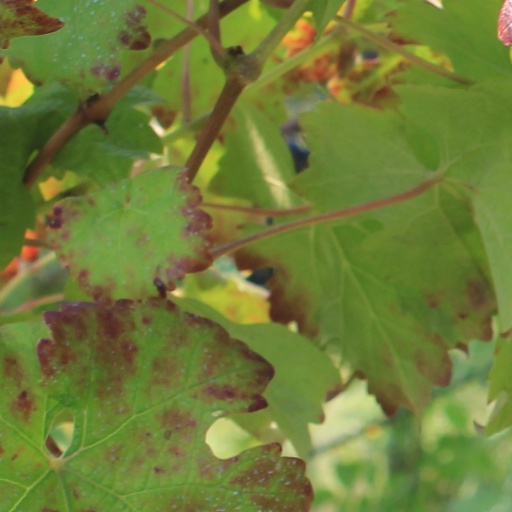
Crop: grape